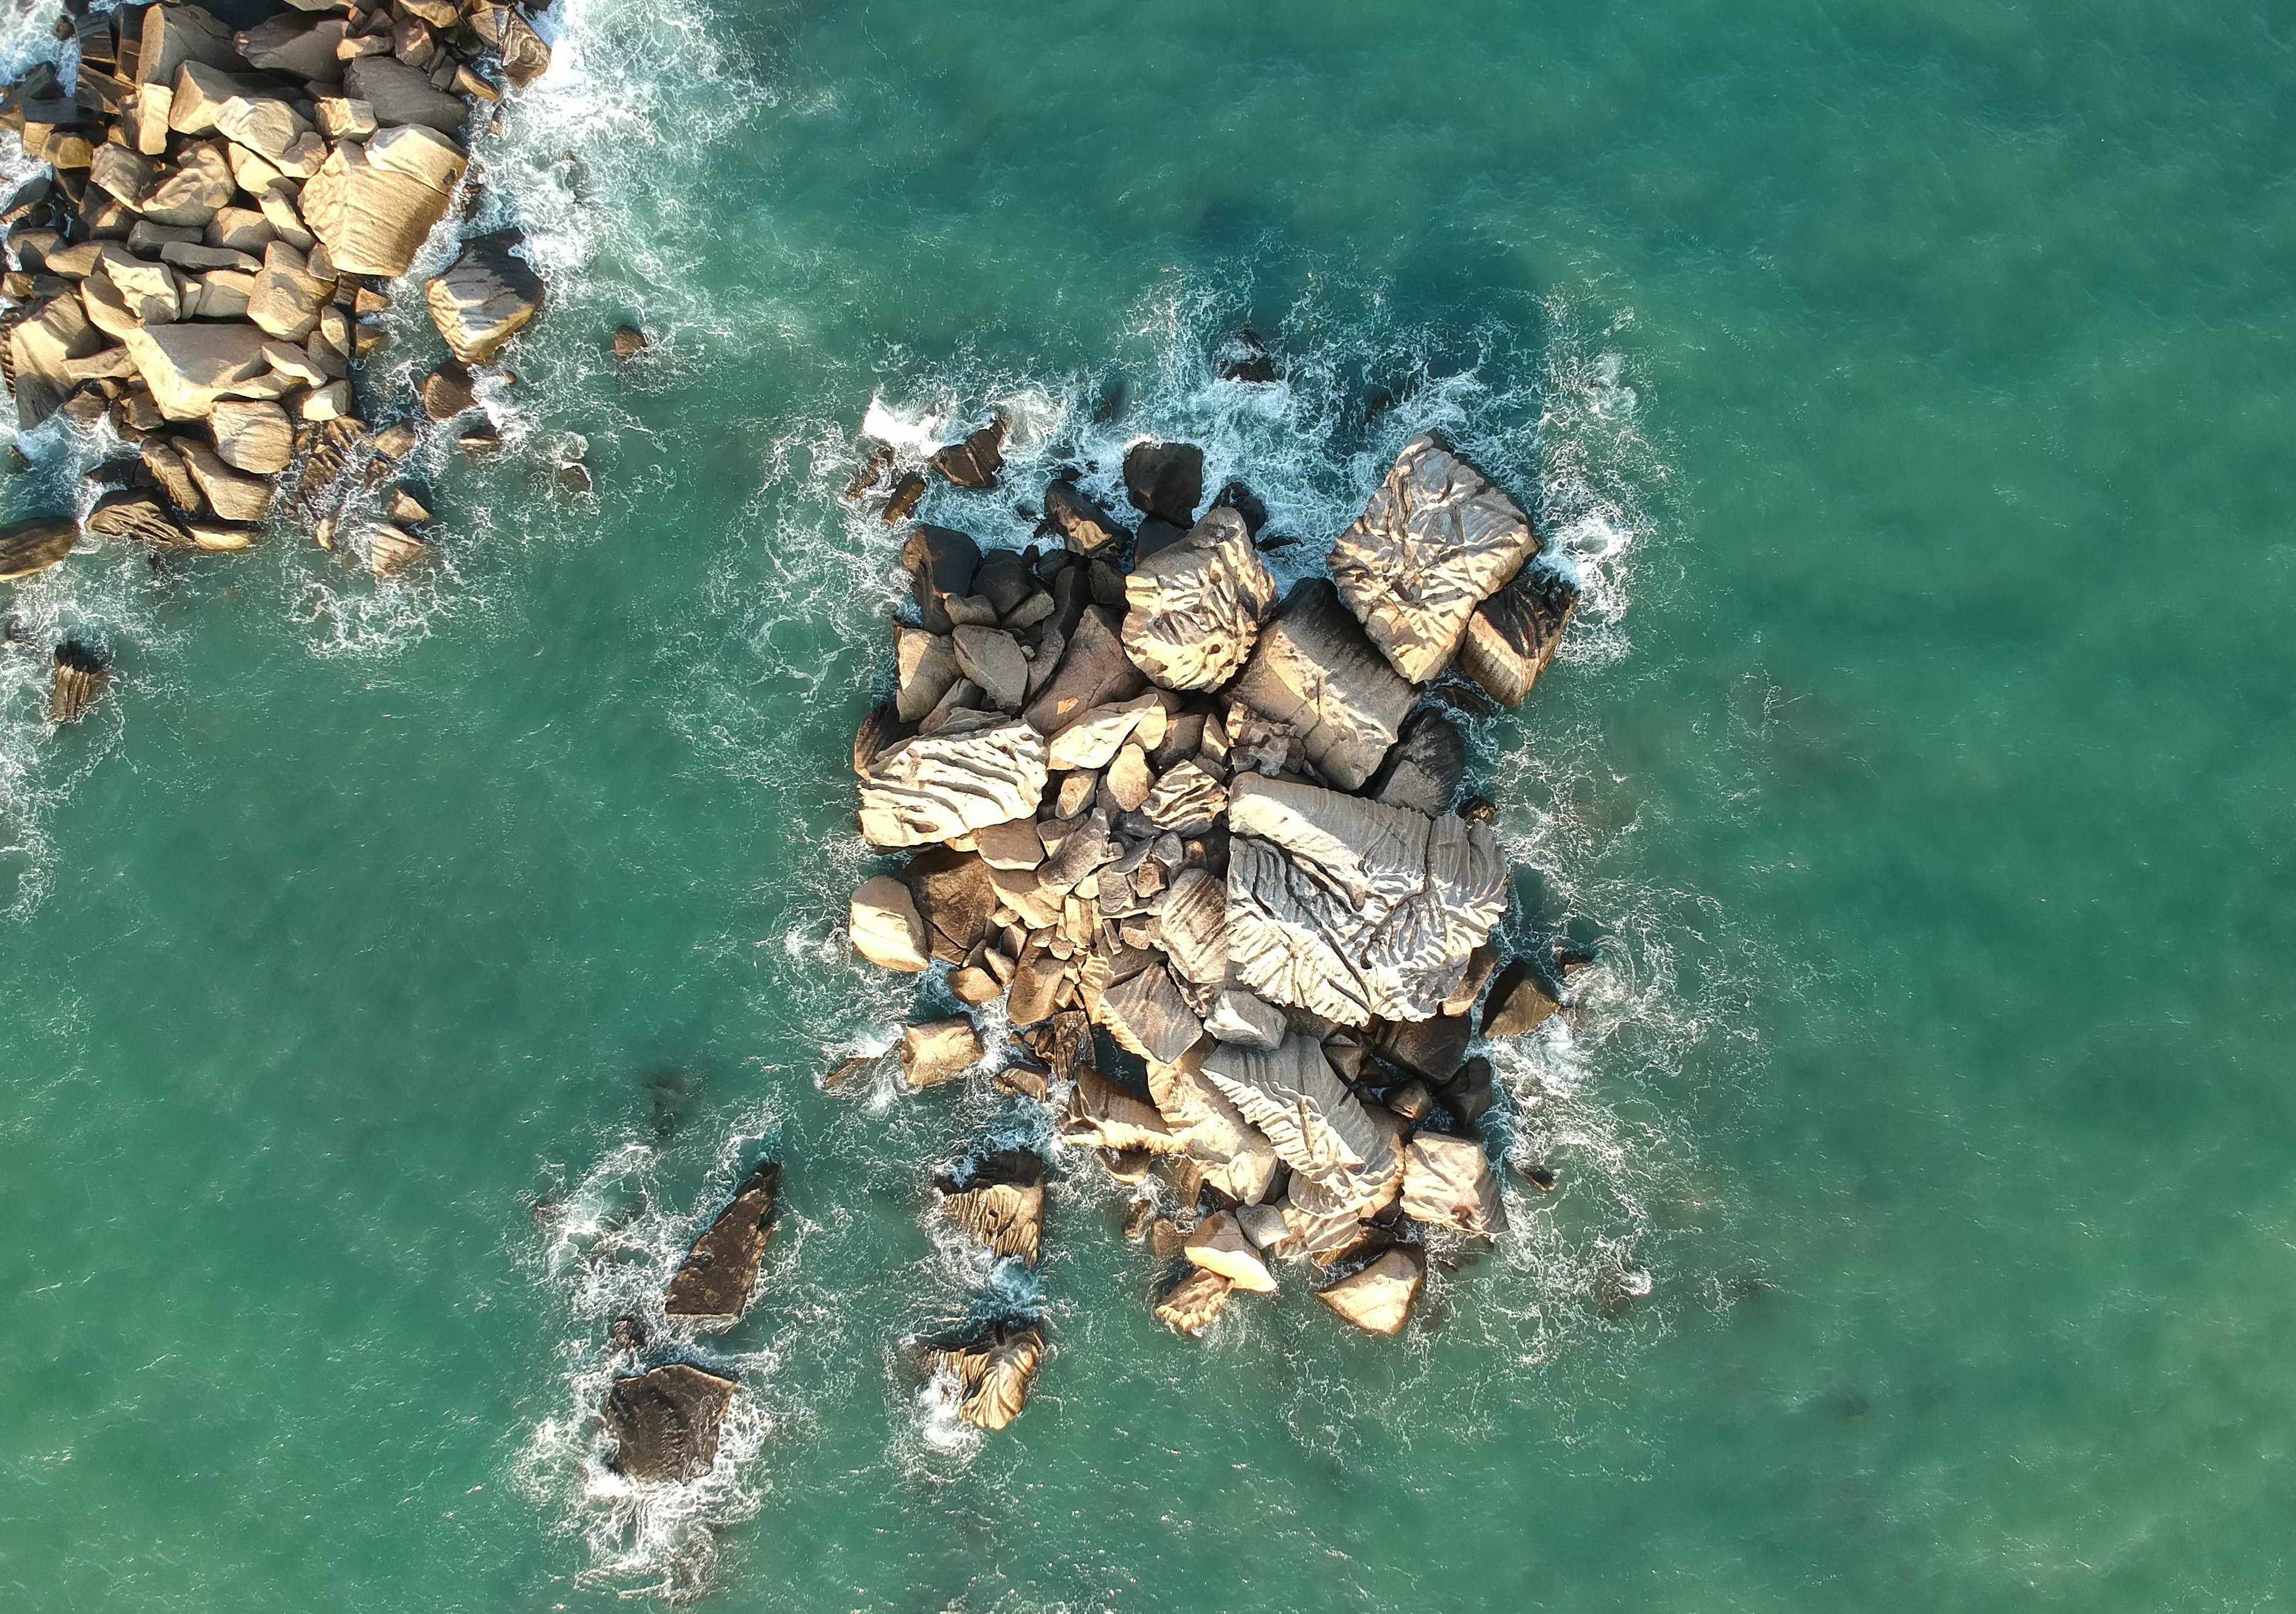
sea